Robert Priseman

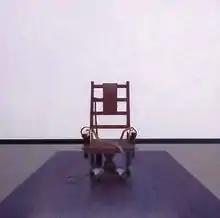
Electric Chair by Robert Priseman from the 'No Human Way To Kill' series

In 2007 Priseman began work on the No Human Way to Kill series of paintings which present the five different methods of execution used in the USA (Hanging, Firing Squad, Gassing, Lethal Injection and Electrocution), alongside the paintings, twelve etchings look at other methods of state sanctioned execution used around the world. The series examined how different countries have adopted different techniques to execute condemned prisoners, which in turn argue execution to be a socially constructed act of group catharsis. No Human Way to Kill was exhibited at The Dazed Gallery in London in 2008 and at The White Box in New York in 2010 and 2011. The original paintings and drawings are held at the Mead Art Museum at Amherst College, Massachusetts, USA with a set of twelve etchings at the V&A, London.